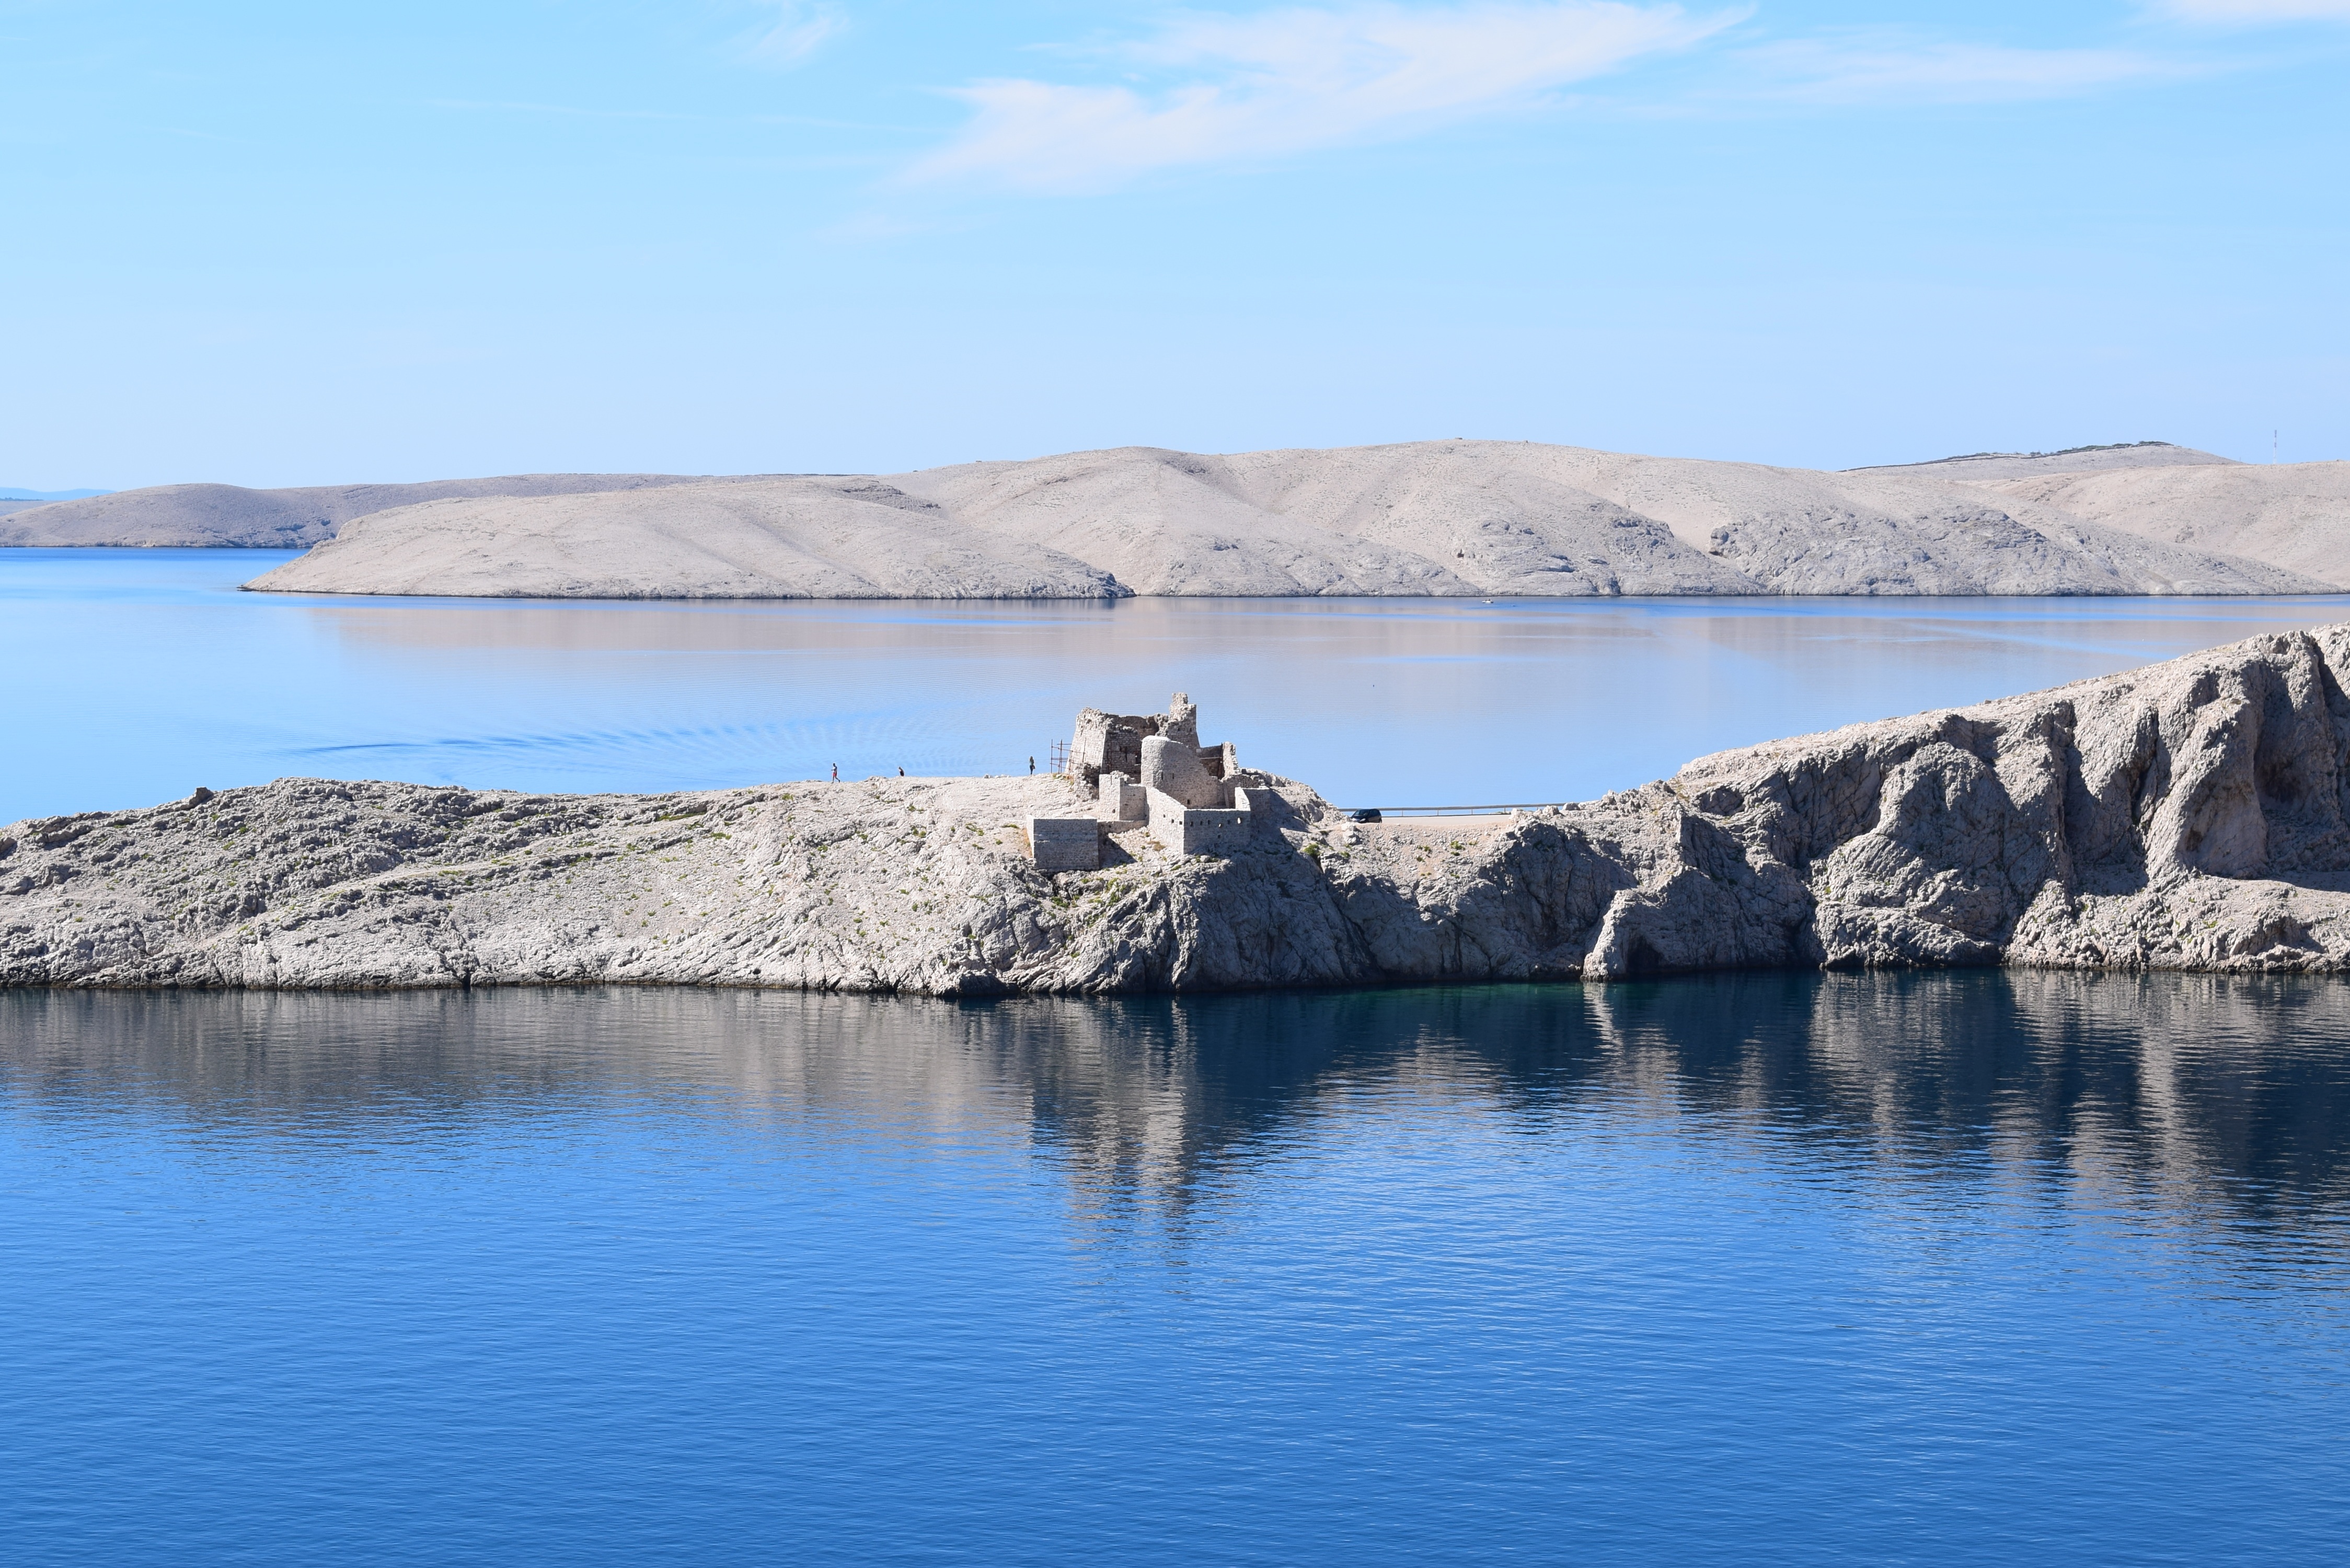
beach, landscape, sea, coast, water, rock, ocean, mountain, shore, lake, cliff, cove, reflection, bay, reservoir, waterfront, terrain, body of water, croatia, loch, crater lake, cape, islet, adriatic sea, pag, rocky shore